None but the Lonely Heart (film)

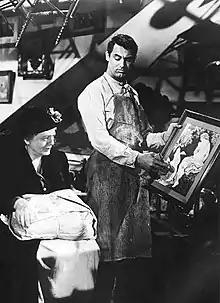
Ethel Barrymore and Cary Grant in the film

Ernie Mott is a restless, independent, wandering Cockney with perfect pitch. On Armistice Day, Ernie visits the tomb of the Unknown Warrior in Westminster Abbey, which memorializes those who died in World War I, including his father. Ernie seeks a life where is neither 'the hound nor the hare,' neither a victim or a thug. When he returns home, his mother Ma asks why he has returned after so long and gives him an ultimatum that he must stay home now or leave forever. He informs her that he will then be leaving next morning and goes out to get a drink. He meets fellow musician Aggie Hunter outside the bar, but instead prefers the company of a gangster's fickle former wife, Ada Brantline. However, when Ernie becomes smitten with Ada, she rejects his offer of a date when he tells her he will be leaving town the next day.